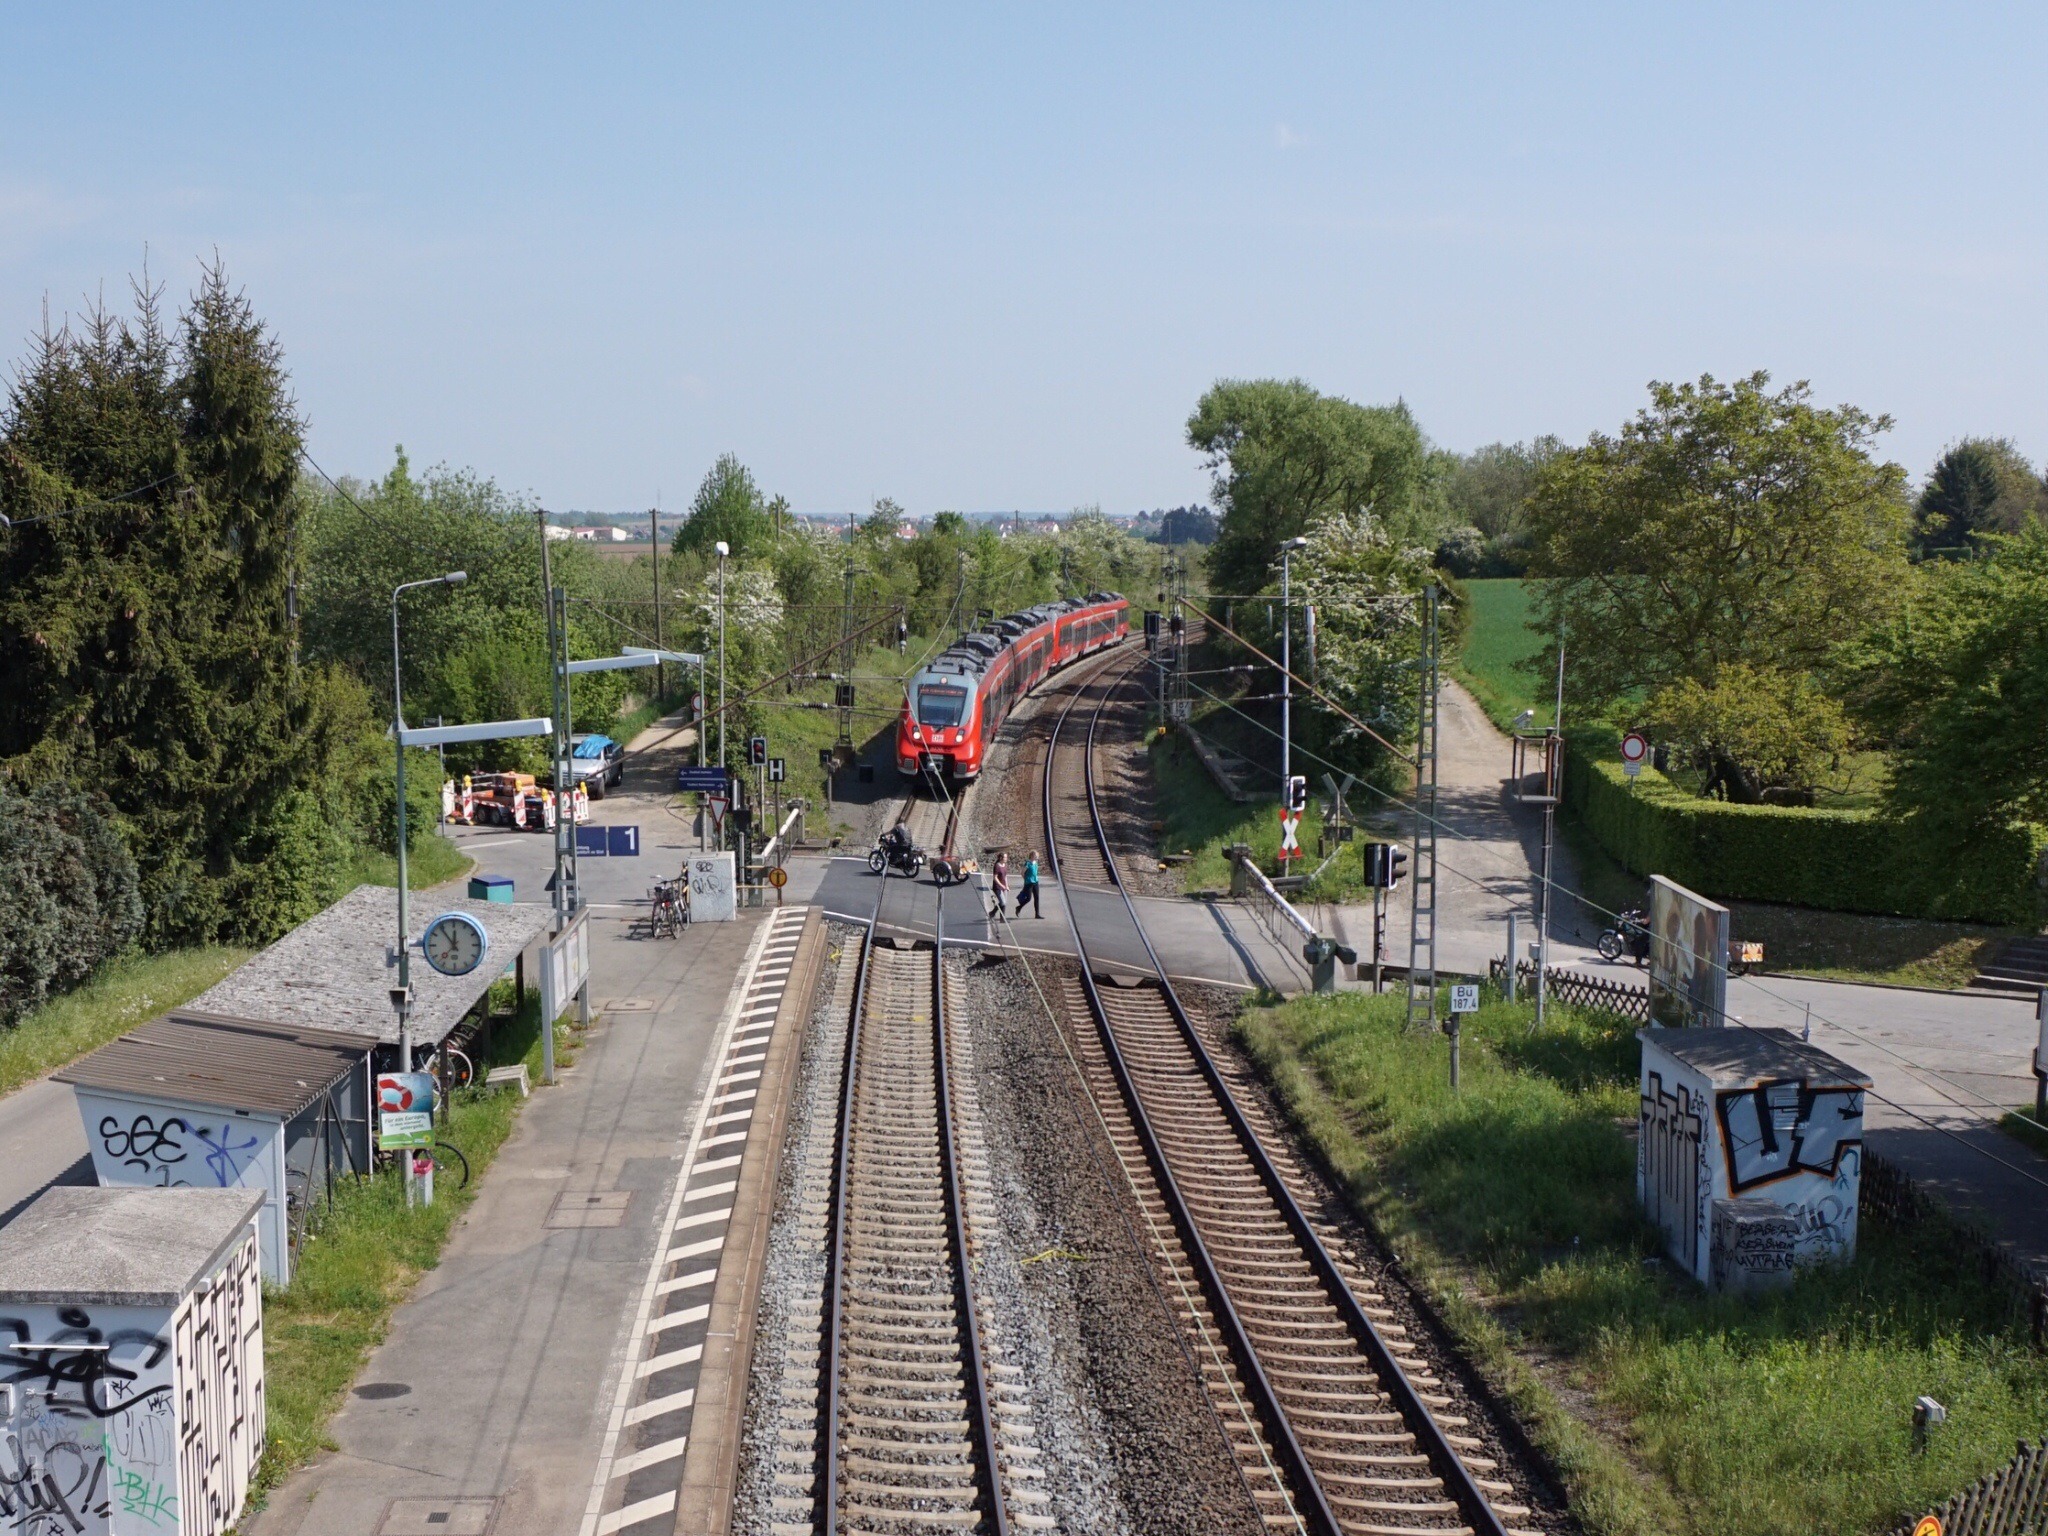
track, train, transport, vehicle, waterway, public transport, barrier, rail transport, level crossing, residential area, rolling stock, train accident